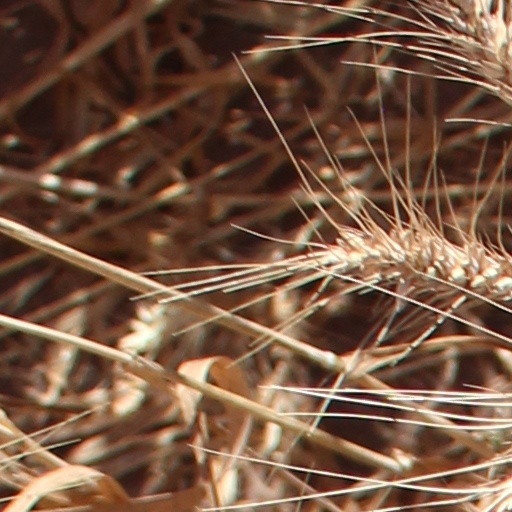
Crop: wheat